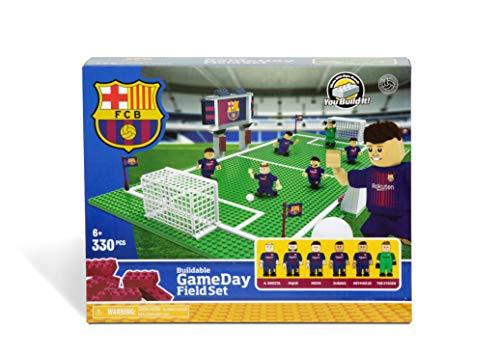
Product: Real Barcelona Soccer Gameday Field Set
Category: Toys & Games | Building Toys | Building Sets
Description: Includes: buildable set of full soccer field, including goals, scoreboard, and team benches.
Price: $49.99
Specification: ProductDimensions:3x15x12inches|ItemWeight:2.65pounds|ShippingWeight:2.65pounds(Viewshippingratesandpolicies)|DomesticShipping:ItemcanbeshippedwithinU.S.|InternationalShipping:ThisitemcanbeshippedtoselectcountriesoutsideoftheU.S.LearnMore|ASIN:B07BM5B7XR|Itemmodelnumber:30828.0|Manufacturerrecommendedage:6-15years